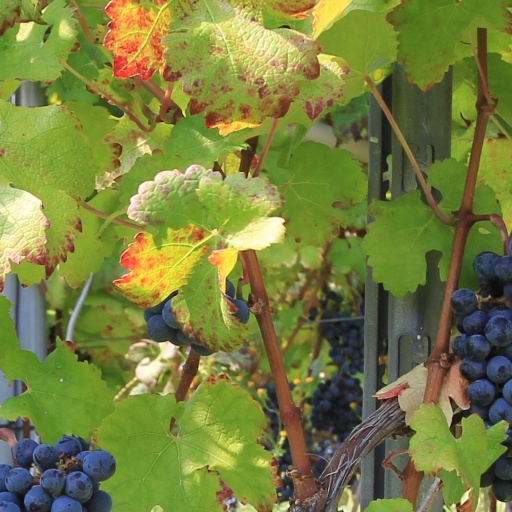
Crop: grape